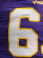
Number: 6